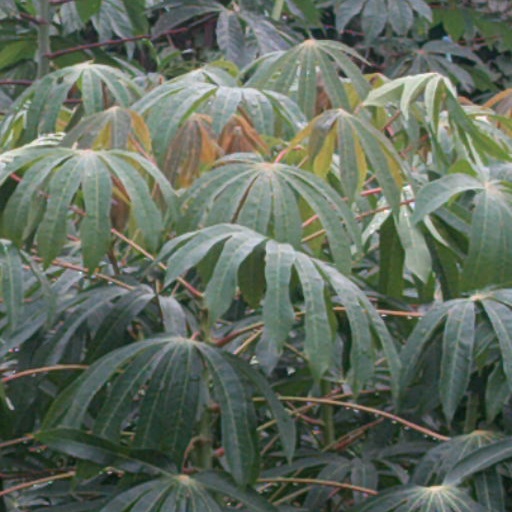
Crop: cassava